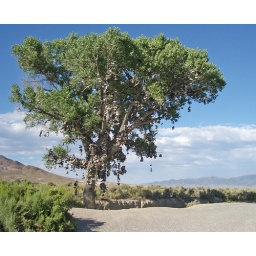
the tree of shoes on the loneliest road in america